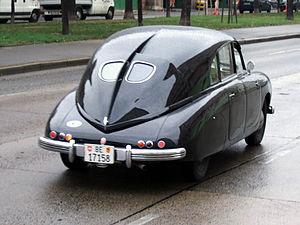
La Tatra 600 est une grande berline fabriquée entre 1947 et 1952 par le constructeur automobile tchécoslovaque Tatra. Connue sous le nom de Tatraplan, cette impressionnante limousine est l’une des voitures les plus singulières de son époque.